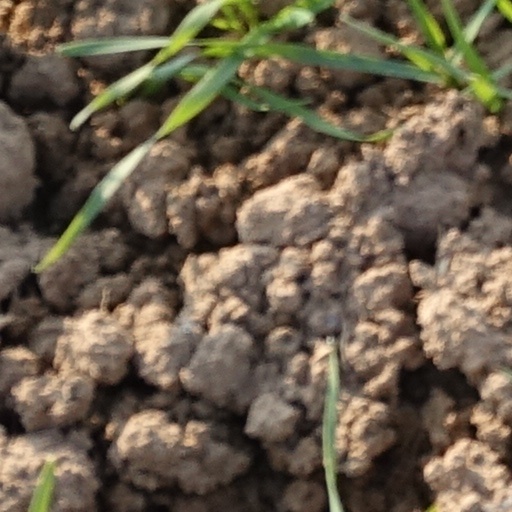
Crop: wheat